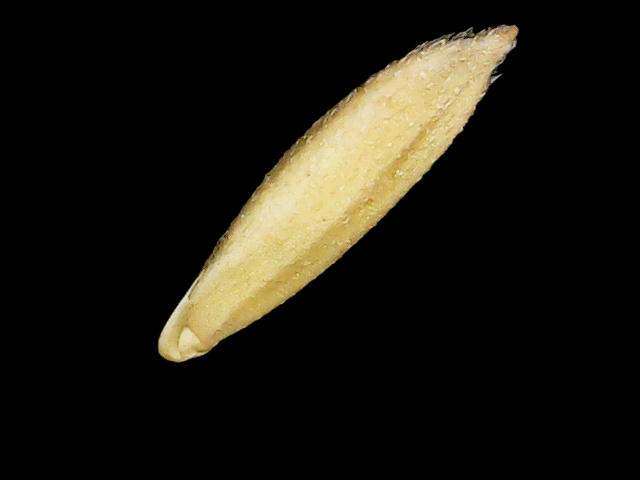
Rice variety: Binadhan21